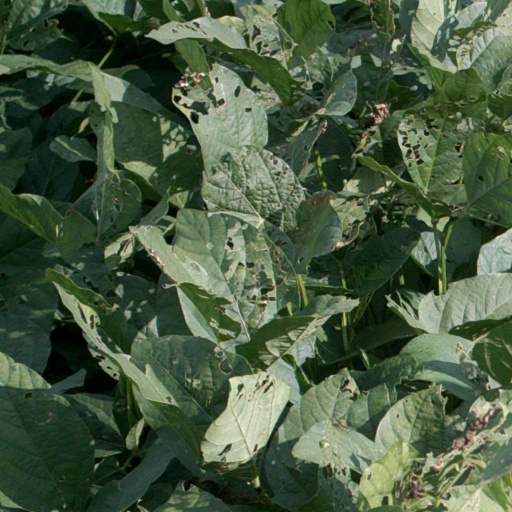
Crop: soybean